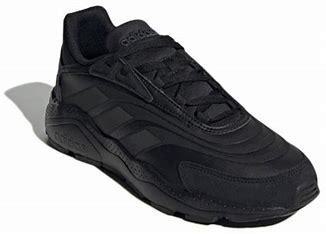
Brand: adidas
Model: neo Adidas NEO Crazychaos